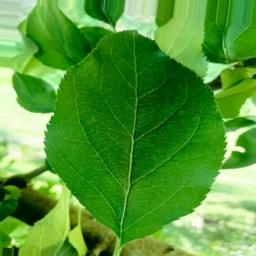
Label: Healthy